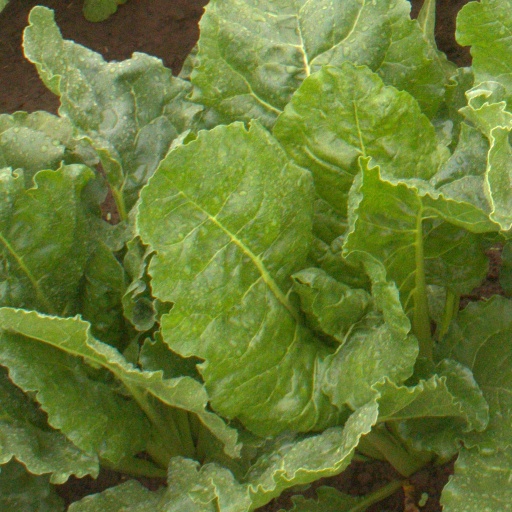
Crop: sugar beet